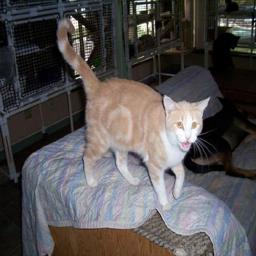
Animal: cats